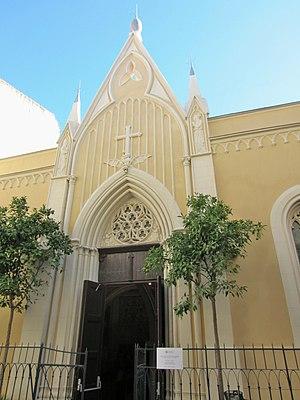
La liste qui suit présente les édifices du département des Alpes-Maritimes protégés au titre des monuments historiques et répertoriés dans la base Mérimée du ministère français de la Culture, à l'exception de ceux des communes de Nice et Grasse présentés respectivement dans la liste des monuments historiques de Nice et dans la liste des monuments historiques de Grasse. Les édifices de la commune de Cannes sont également présentés dans la liste des monuments historiques de Cannes.
La chapelle Saint-Bernardin ou chapelle des Pénitents blancs est un édifice religieux situé au 14 rue du Docteur Rostan dans le centre-ville d'Antibes, dans le département des Alpes-Maritimes et la région Provence-Alpes-Côte d'Azur.
Antibes est une commune française de l'aire urbaine de Nice située dans le département des Alpes-Maritimes en région Provence-Alpes-Côte d'Azur. Ses habitants sont appelés les Antibois et Antiboises. Antibes est, en 2017, la troisième ville la plus peuplée du département, après Nice et Cannes.